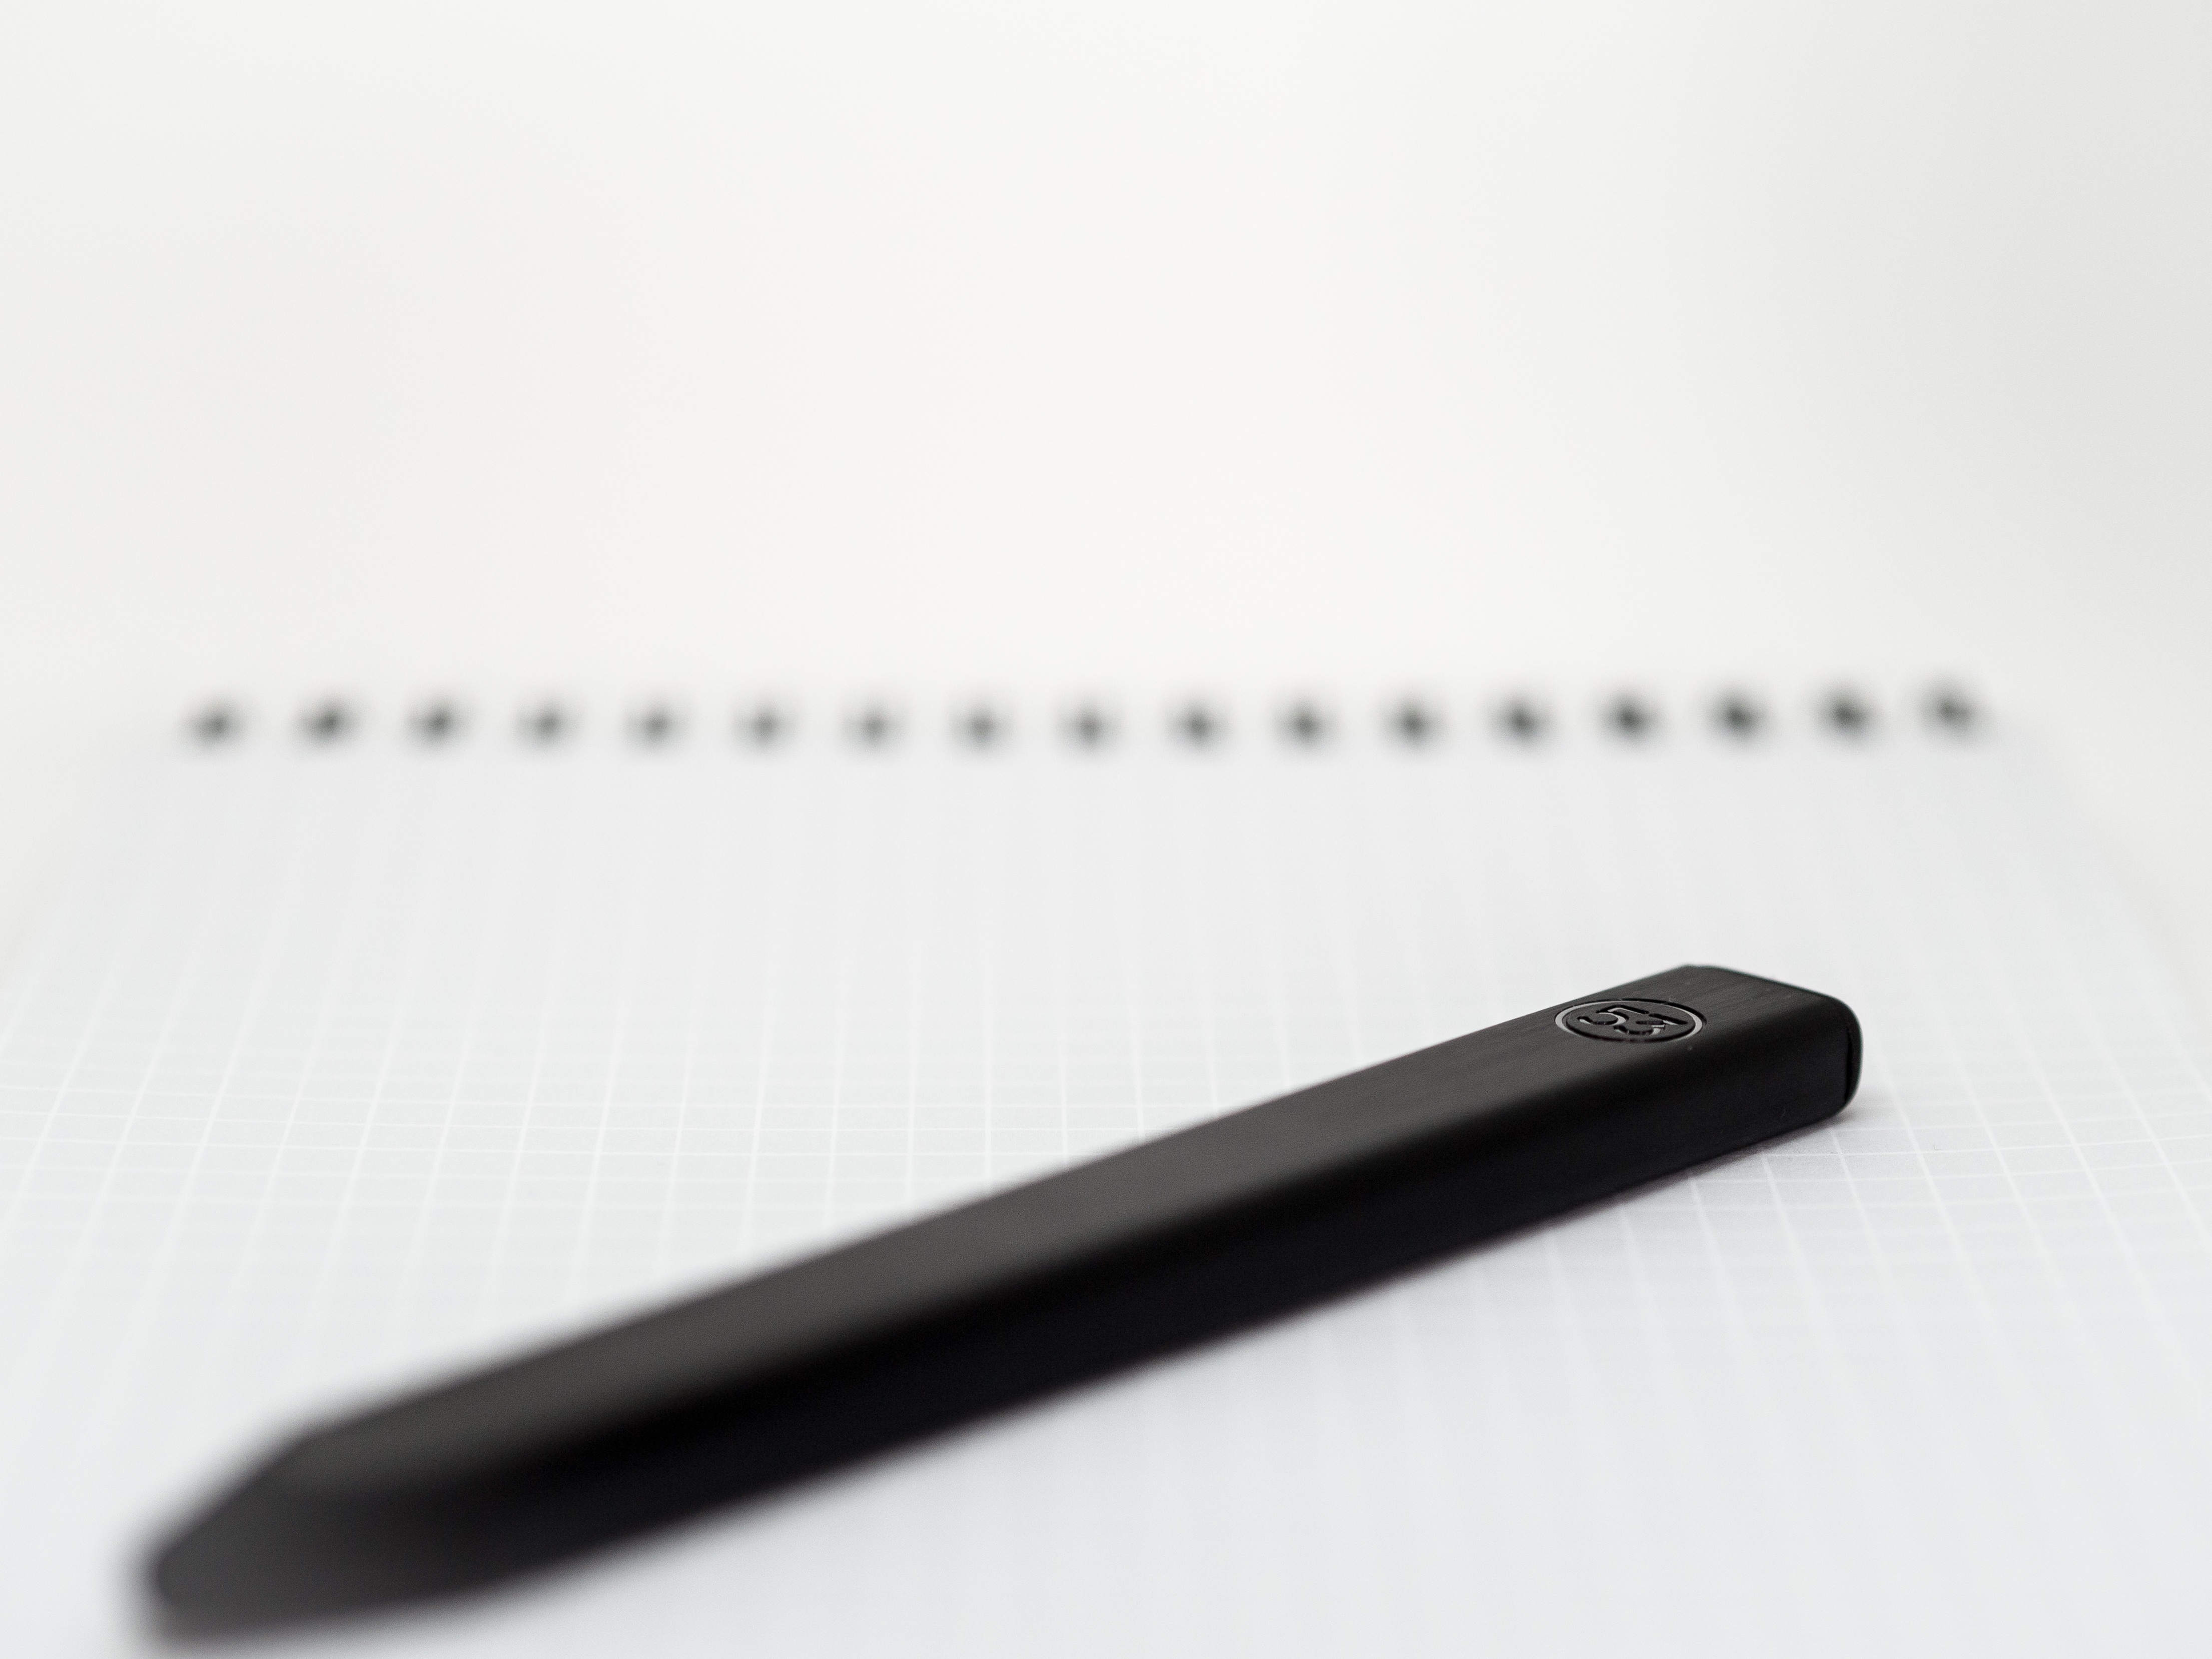
lip, eye, cosmetics